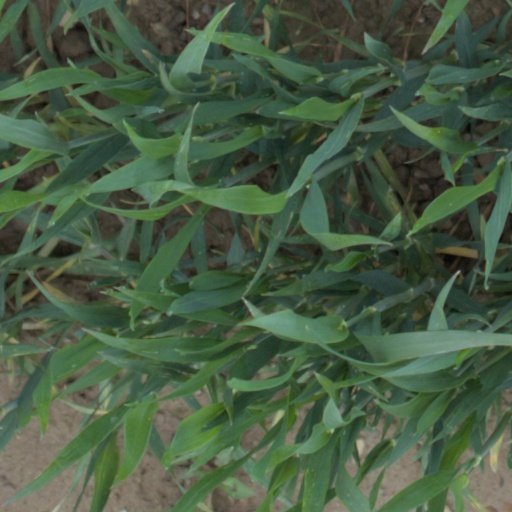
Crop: wheat